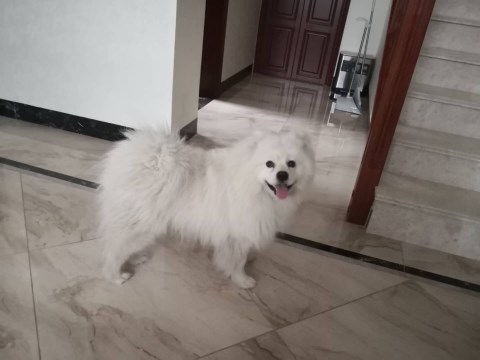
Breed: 2192-n000088-Samoyed